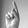
ASL letter: K